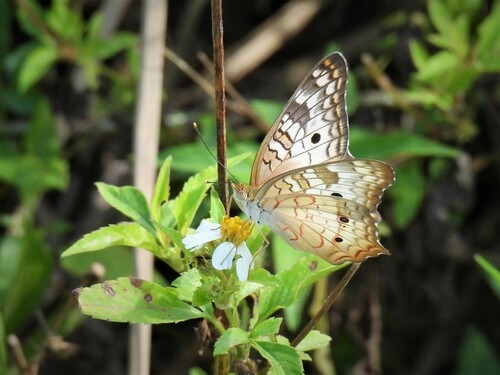
Scientific name: Anartia jatrophae
Common name: White peacock
Family: Nymphalidae
Order: Lepidoptera
Pollinator type: Primary pollinator
Habitat: Gardens, parks, and open areas
Geographic range: Southern United States to Argentina
Conservation status: Least Concern